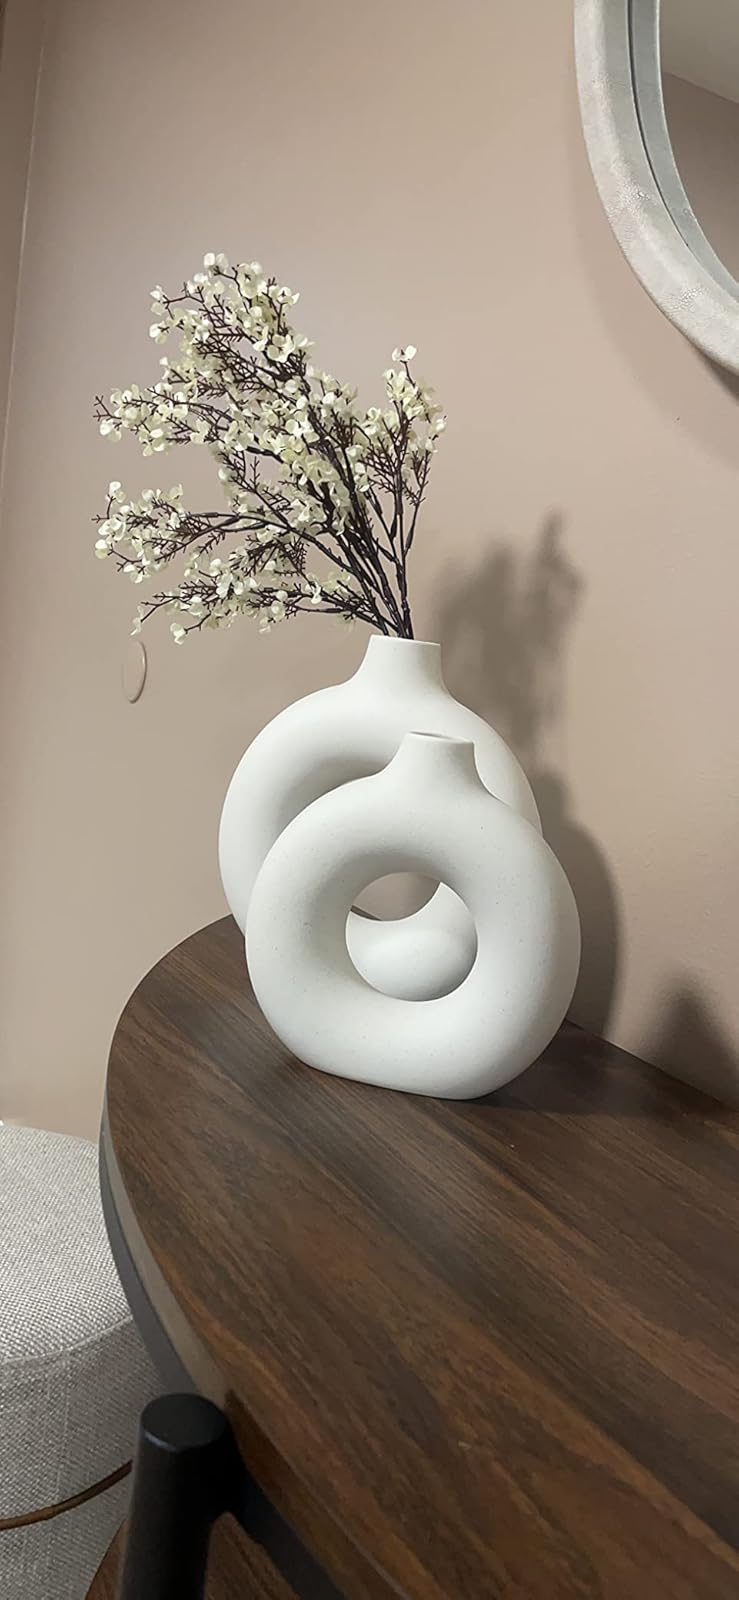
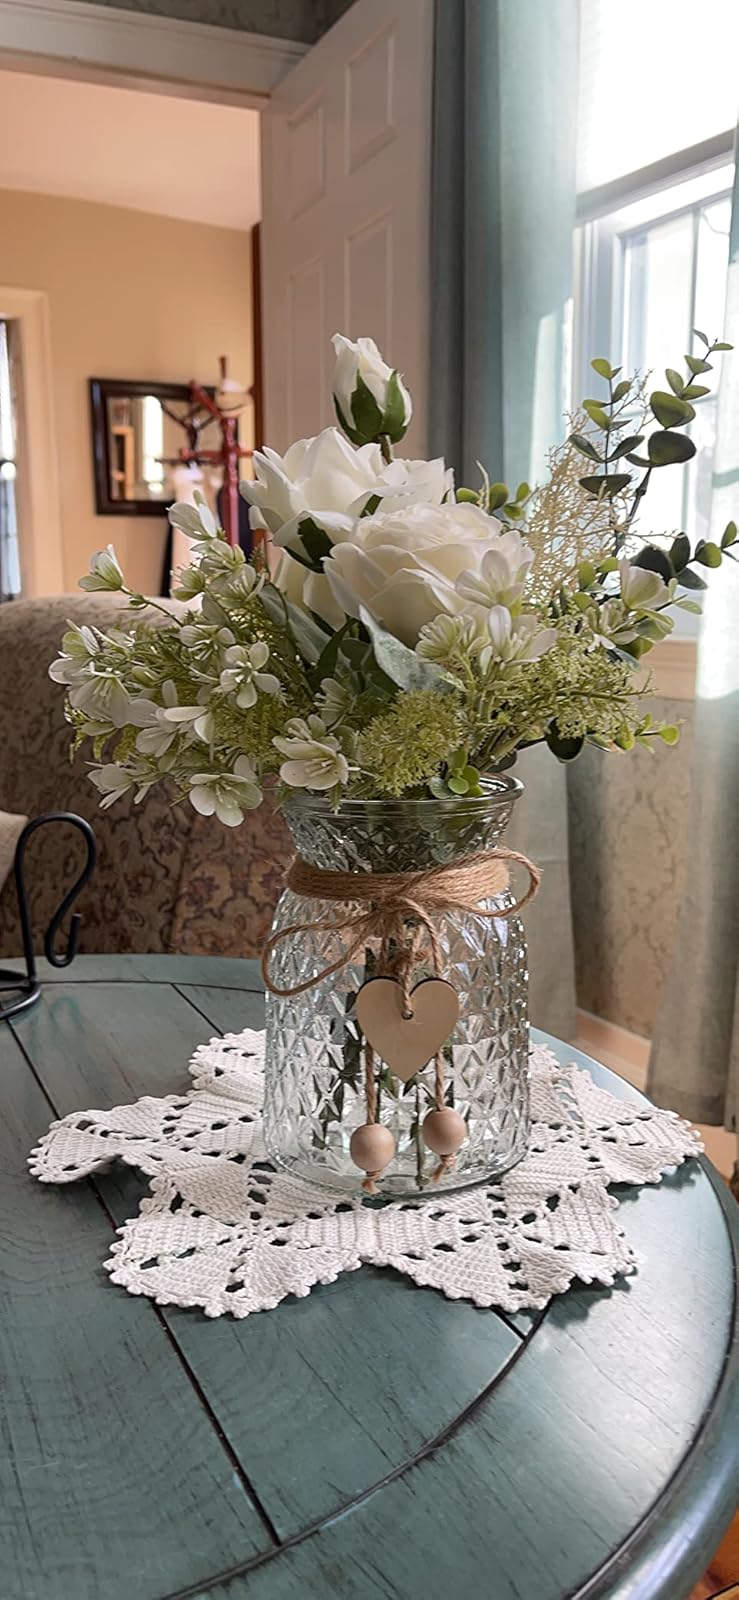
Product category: vase
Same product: no